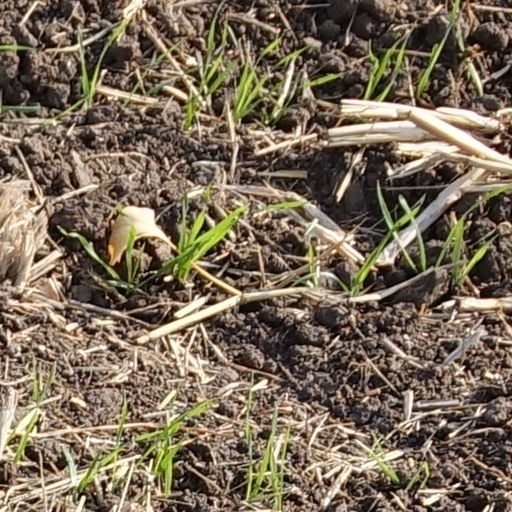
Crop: wheat